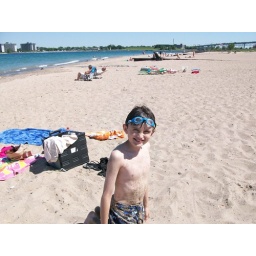
Connor got so cold in the water we had to bury him in the sand for a while to warm him.